Kivu frontier incident

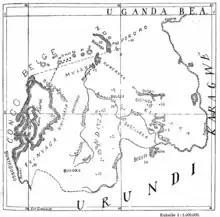
1912 map of Ruanda. Alternate borders shown north of Lake Kivu in the west

The Kivu frontier incident was a 1909–1910 stand-off between Belgian, British and German forces in the region around Lake Kivu, now divided between the Democratic Republic of the Congo, Uganda and Rwanda. War was averted through diplomatic negotiations, and it was agreed that the western and northwestern part of the region came within the jurisdiction of the Belgian Congo, while the eastern part was divided between the British Uganda Protectorate to the northeast and the Rwanda district of German East Africa to the southeast.